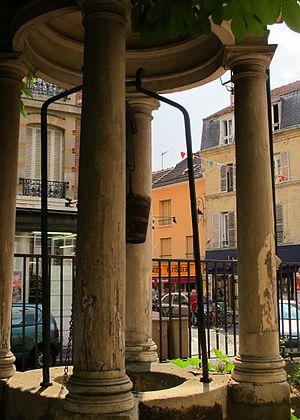
Le puits Sainte-Geneviève, à Nanterre, Hauts-de-Seine, France.
La rue Maurice-Thorez est une voie publique de la commune de Nanterre, dans le département français des Hauts-de-Seine.